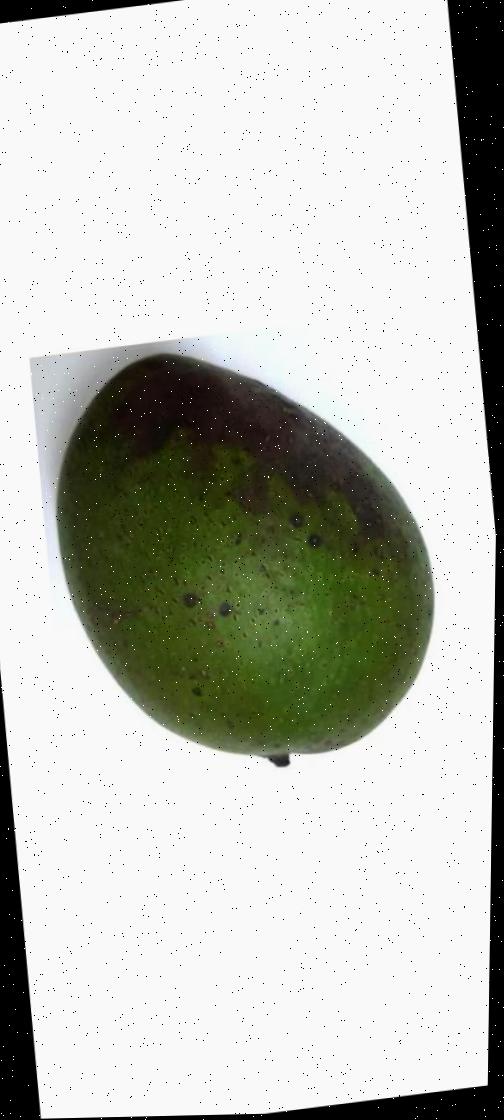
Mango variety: Ashshina Zhinuk